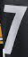
Number: 7